Hyperborea (collection)

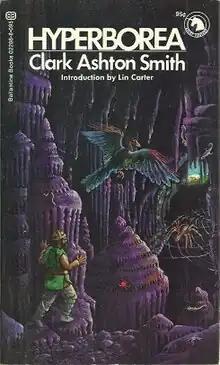
Cover of "Hyperborea"

Hyperborea is a collection of fantasy short stories by Clark Ashton Smith, edited by Lin Carter. It was first published in paperback by Ballantine Books as the twenty-ninth volume of its Ballantine Adult Fantasy series in April 1971. It was the second themed collection of Smith's works assembled by Carter for the series. The stories were originally published in various fantasy magazines from the 1930s to the 1950s, notably "Weird Tales".